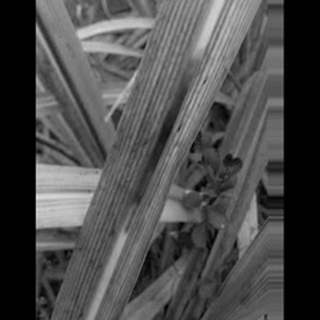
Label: sugarcane_red_rot